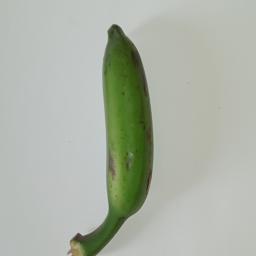
Ripeness: Green